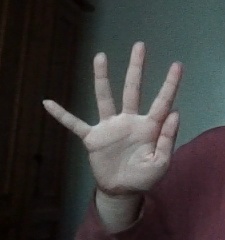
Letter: sheen